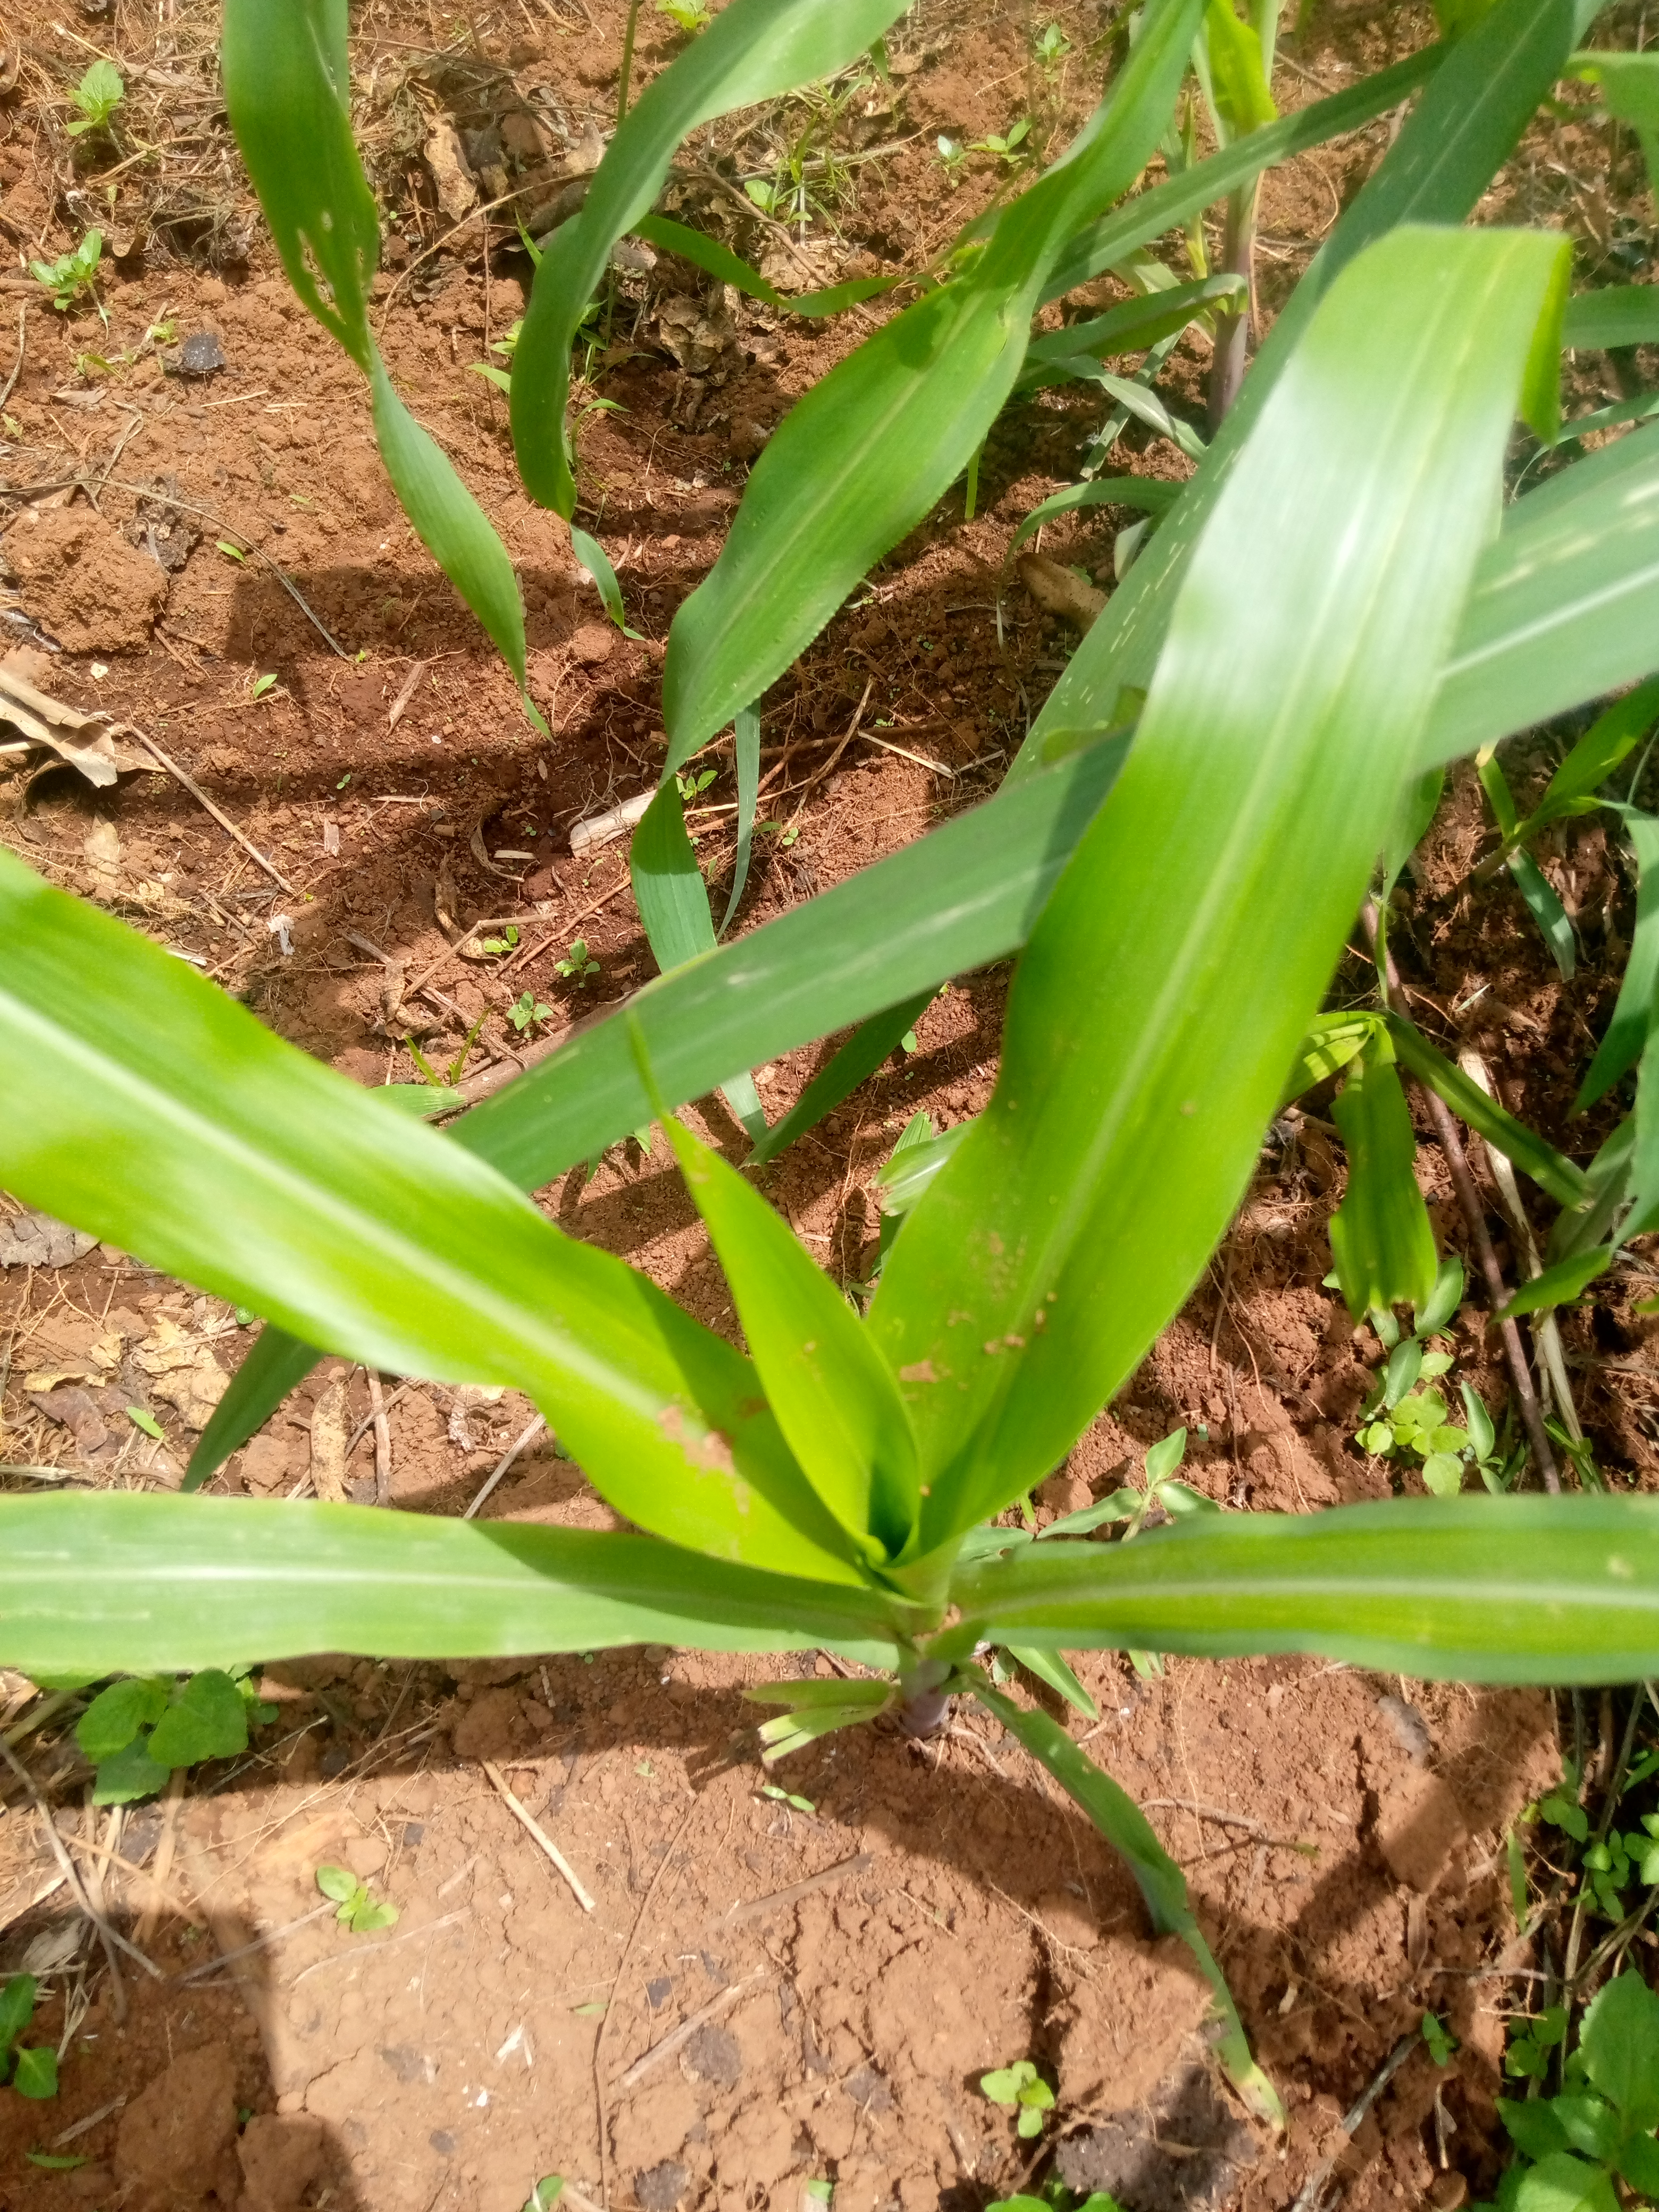
Label: spodoptera_frugiperda